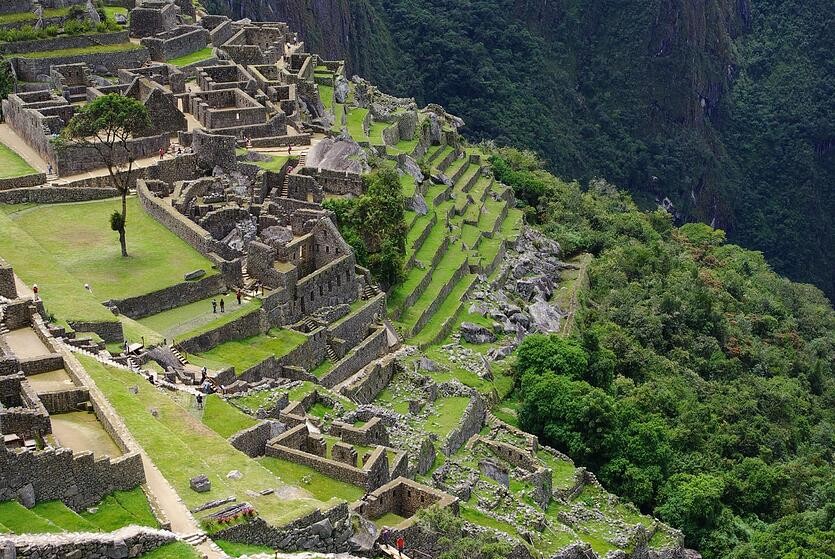
Landmark: Machu Picchu